Operation Arctic Fox

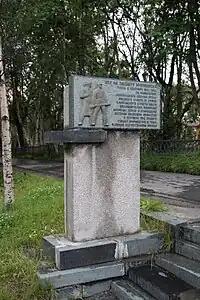
1st Polar Rifle Division Memorial, Murmansk

Operation Arctic Fox did not meet its goals. During the operation the German and Finnish forces took Salla as well as Kestenga, but overall the operation failed in terms of its strategic intentions, as neither Murmansk nor the Murmansk railway at Kandalaksha were captured. The closest the German-Finnish force came to the Murmansk railway was east of Kestenga, where they were about away from it. The XXXVI Corps, especially its SS-component, was ill-trained and unprepared for arctic warfare and therefore made little progress while suffering heavy casualties. On the other hand, the Finnish units, especially the 6th Division of the III Finnish Corps, made good progress and inflicted heavy casualties on the Soviet forces.